List of rivers of India

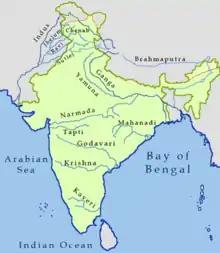
Map of India showing the major rivers.

With a land area of consisting of diverse ecosystems, India has many river systems and perennial streams. The rivers of India can be classified into four groups – Himalayan, Deccan, Coastal, and Inland drainage. The Himalayan rivers, mainly fed by glaciers and snow melt, arise from the Himalayas. The Deccan rivers system consists of rivers in Peninsular India, that drain into the Bay of Bengal and the Arabian Sea. There are numerous short coastal rivers, predominantly on the West coast. There are few inland rivers, which do not drain into the sea.